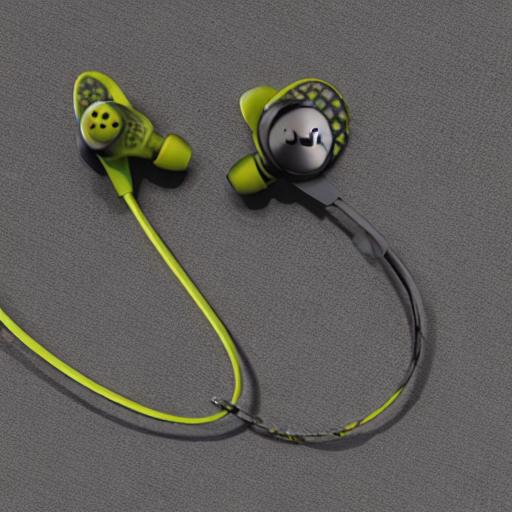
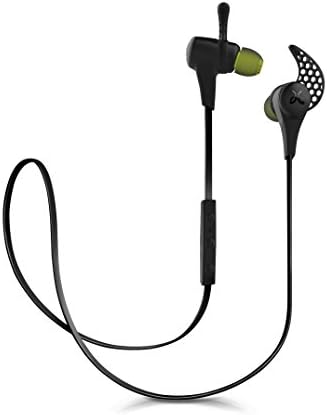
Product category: headphones
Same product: no